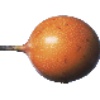
Label: Granadilla 1